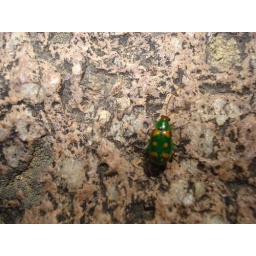
A sexy green insect is climbing a rock to get to Machu Picchu (I actuallly took this picture in Machu Picchu)